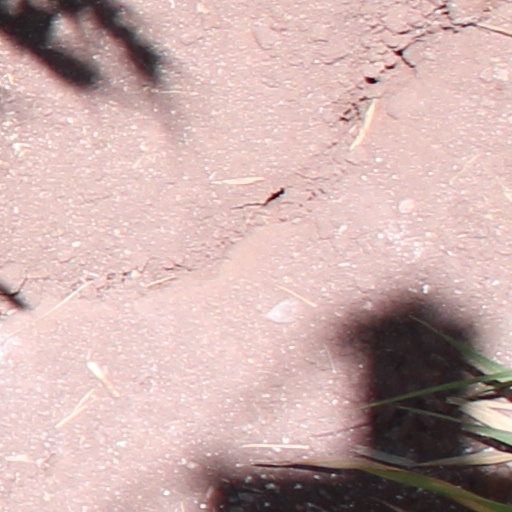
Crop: wheat